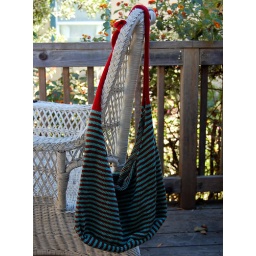
&amp;quot;medano beach bag&amp;quot; by heidi kirrmaier. yarn: butterfly super 10 mercerized cotton and cascade pima cotton